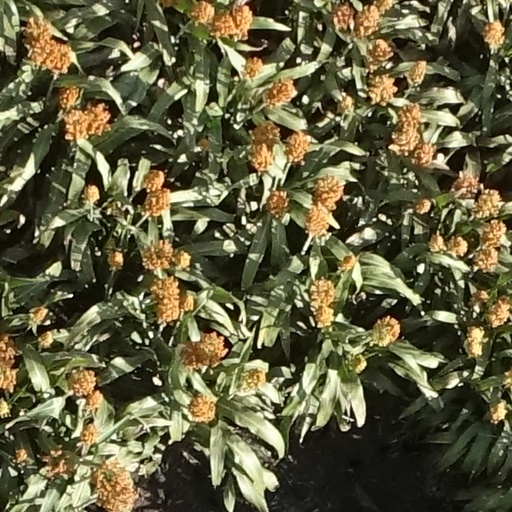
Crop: sorghum